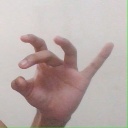
अक्षर: ओ